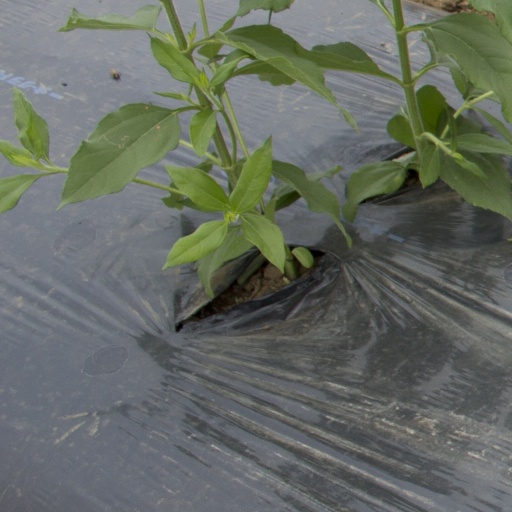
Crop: Jerusalem artichoke